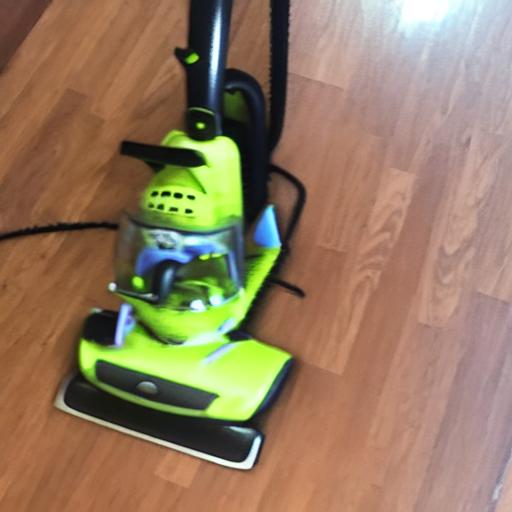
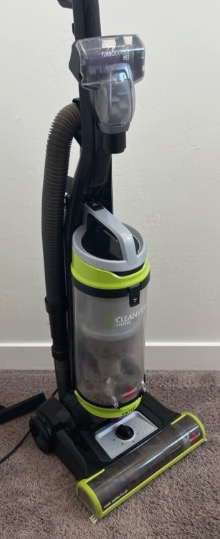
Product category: items_vacuum
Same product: no